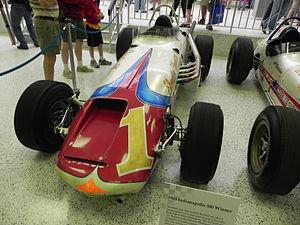
Anthony Joseph Foyt Jr., né le 16 janvier 1935 à Houston, est un pilote américain. Son palmarès est l'un des plus grands de l'histoire du sport automobile : Vainqueur de sept titres dans le championnat USAC, il a remporté notamment les 500 miles d'Indianapolis à quatre occasions, les 24 Heures du Mans en 1967, les Daytona 500 en 1972, les 12 Heures de Sebring en 1985 et deux fois les 24 Heures de Daytona.
Les 500 miles d'Indianapolis 1964, courus sur l'Indianapolis Motor Speedway et organisés le samedi 30 mai 1964, ont été remportés par le pilote américain A. J. Foyt sur une Watson-Offenhauser